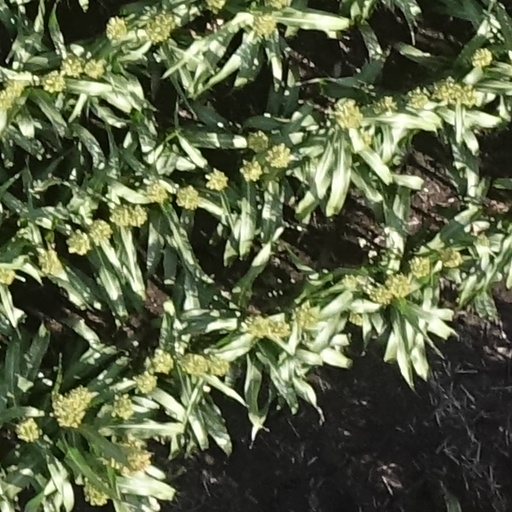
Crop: sorghum